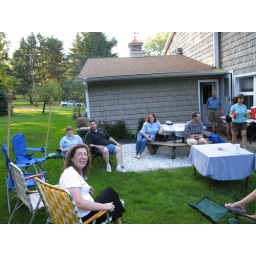
Dan, the homeowner, in blue shirt